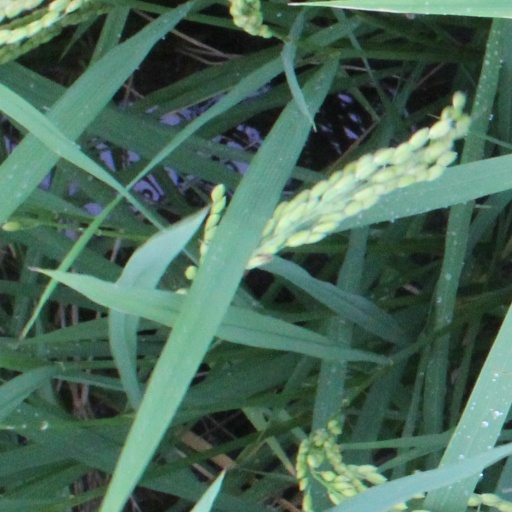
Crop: rice